Blue bloods (college basketball)

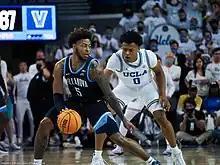
Justin Moore of Villanova being defended by Jaylen Clark of UCLA. Their two teams are often debated as blue bloods.

From 2016 to 2025, UConn, Villanova, and Florida won a combined five of the nine championships during the decade, with their wins giving all of them three or more each in their respective school histories and leading to their assessments for blue blood status by sportswriters. UConn were already sometimes thought of as a blue blood prior to their championship wins in the 2020s. The program gained much consideration as a bona fide blue blood among many media writers and fans alike following their 2023 championship, and when they secured a title in the following tournament as well, media writers were in even more agreement about the program's blue blood status. O'Neil wrote that "Maybe UConn's delayed entry [into blue blood membership] is due to the fact that the Huskies don't quite fit the mold. The Huskies are more feisty than refined," adding that "they also read more blue-collar than blue-blooded." Following UConn's 2024 tournament victory, Matt Norlander of CBS Sports wrote that "Last year was about UConn cementing its case as a blue blood. It was so convincing, you never heard it brought up this season or this tournament. It was accepted as fact. Because it is." Villanova's Final Four and championship game appearances in the 2010s and 2020s also garnered them consideration for blue blood status. When Duke, Kansas, UNC, and Villanova all made the Final Four in the 2022 NCAA tournament, numerous basketball media writers discussed the occasion as the first time all Final Four teams were blue bloods. As they won the 2025 championship, their third in school history, the Florida Gators also began to garner some consideration as a potential blue blood.